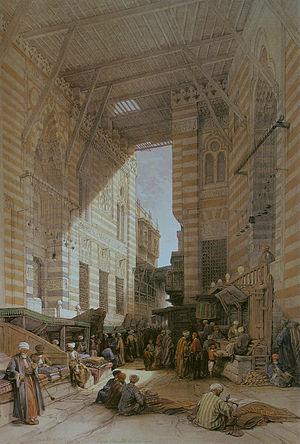
La Rue et la mosquée El Ghouri au Caire est une œuvre du peintre anglais orientaliste John Frederick Lewis, réalisée vers 1876, en dépôt au Musée du Louvre depuis 2011.